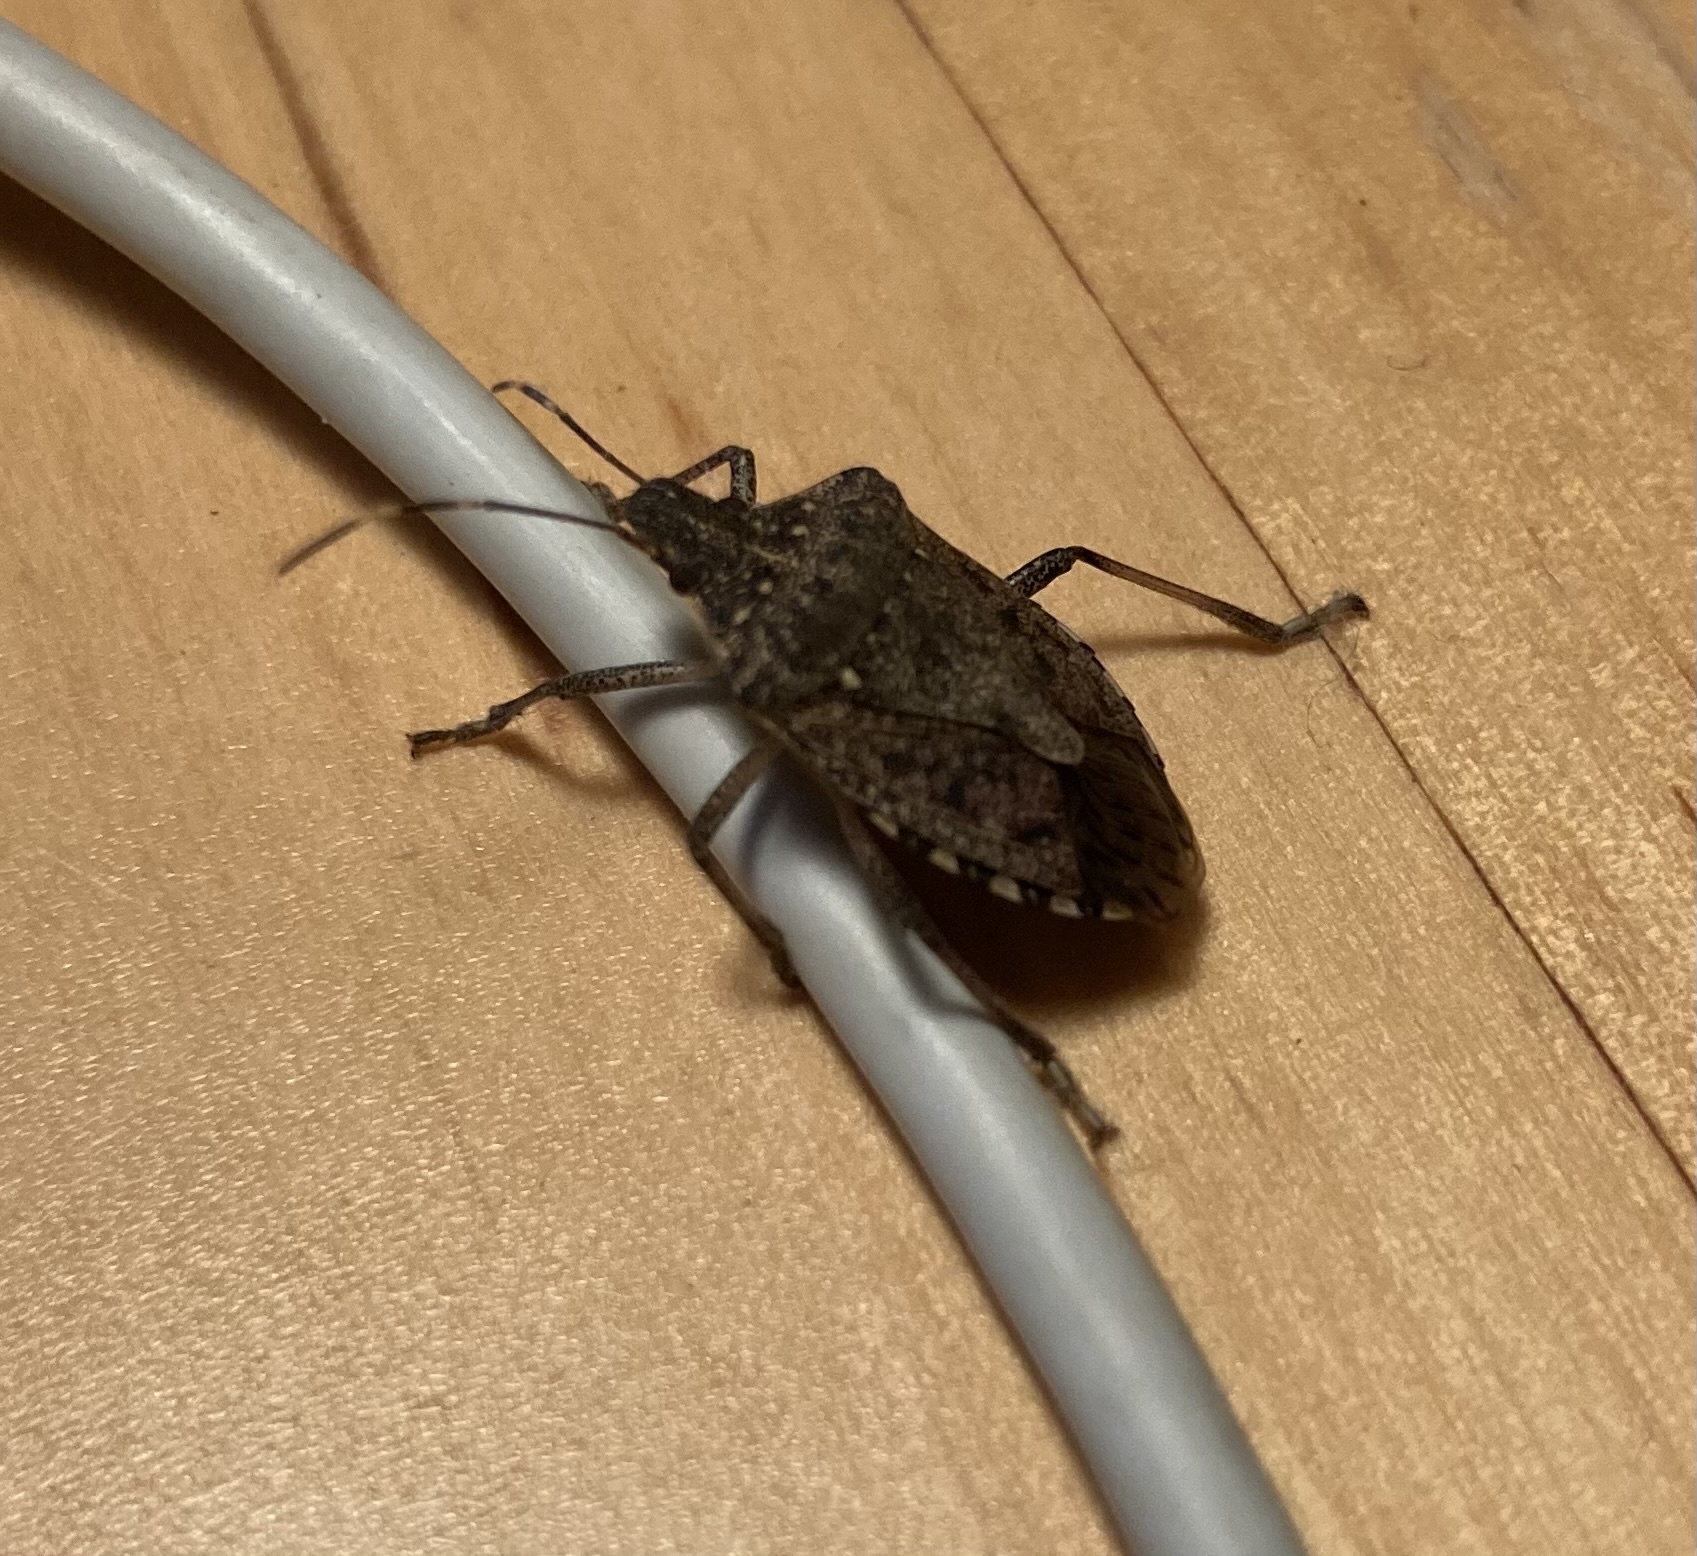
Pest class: stink_bug